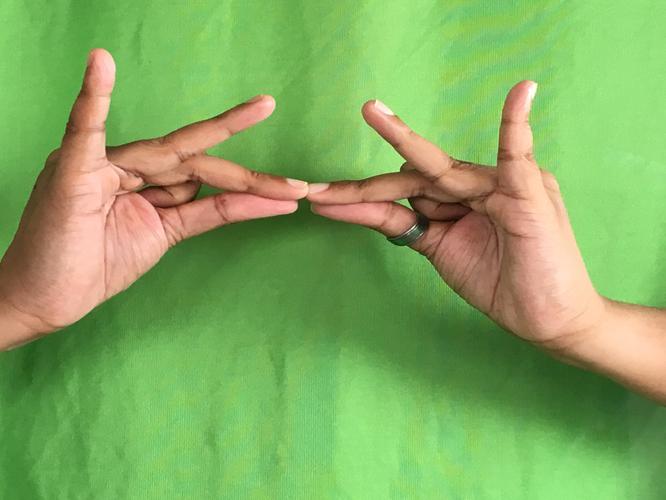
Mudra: Sakata
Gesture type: double_hand